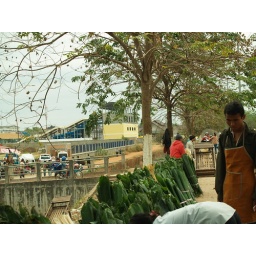
The half yellow building like in the background is or will be the new water park.